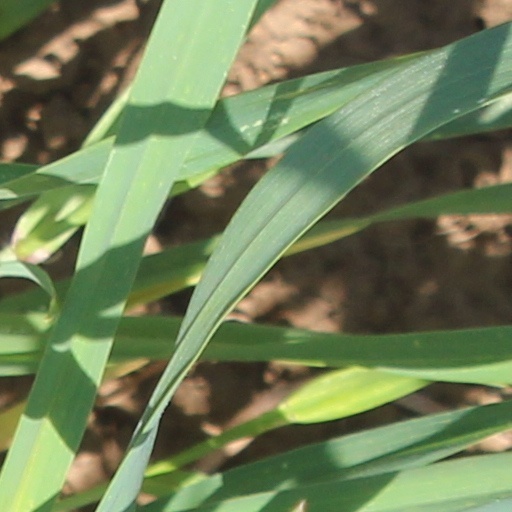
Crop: wheat